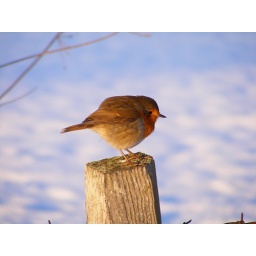
Robin standing on fence post;seemed as interested in us as we were in him.